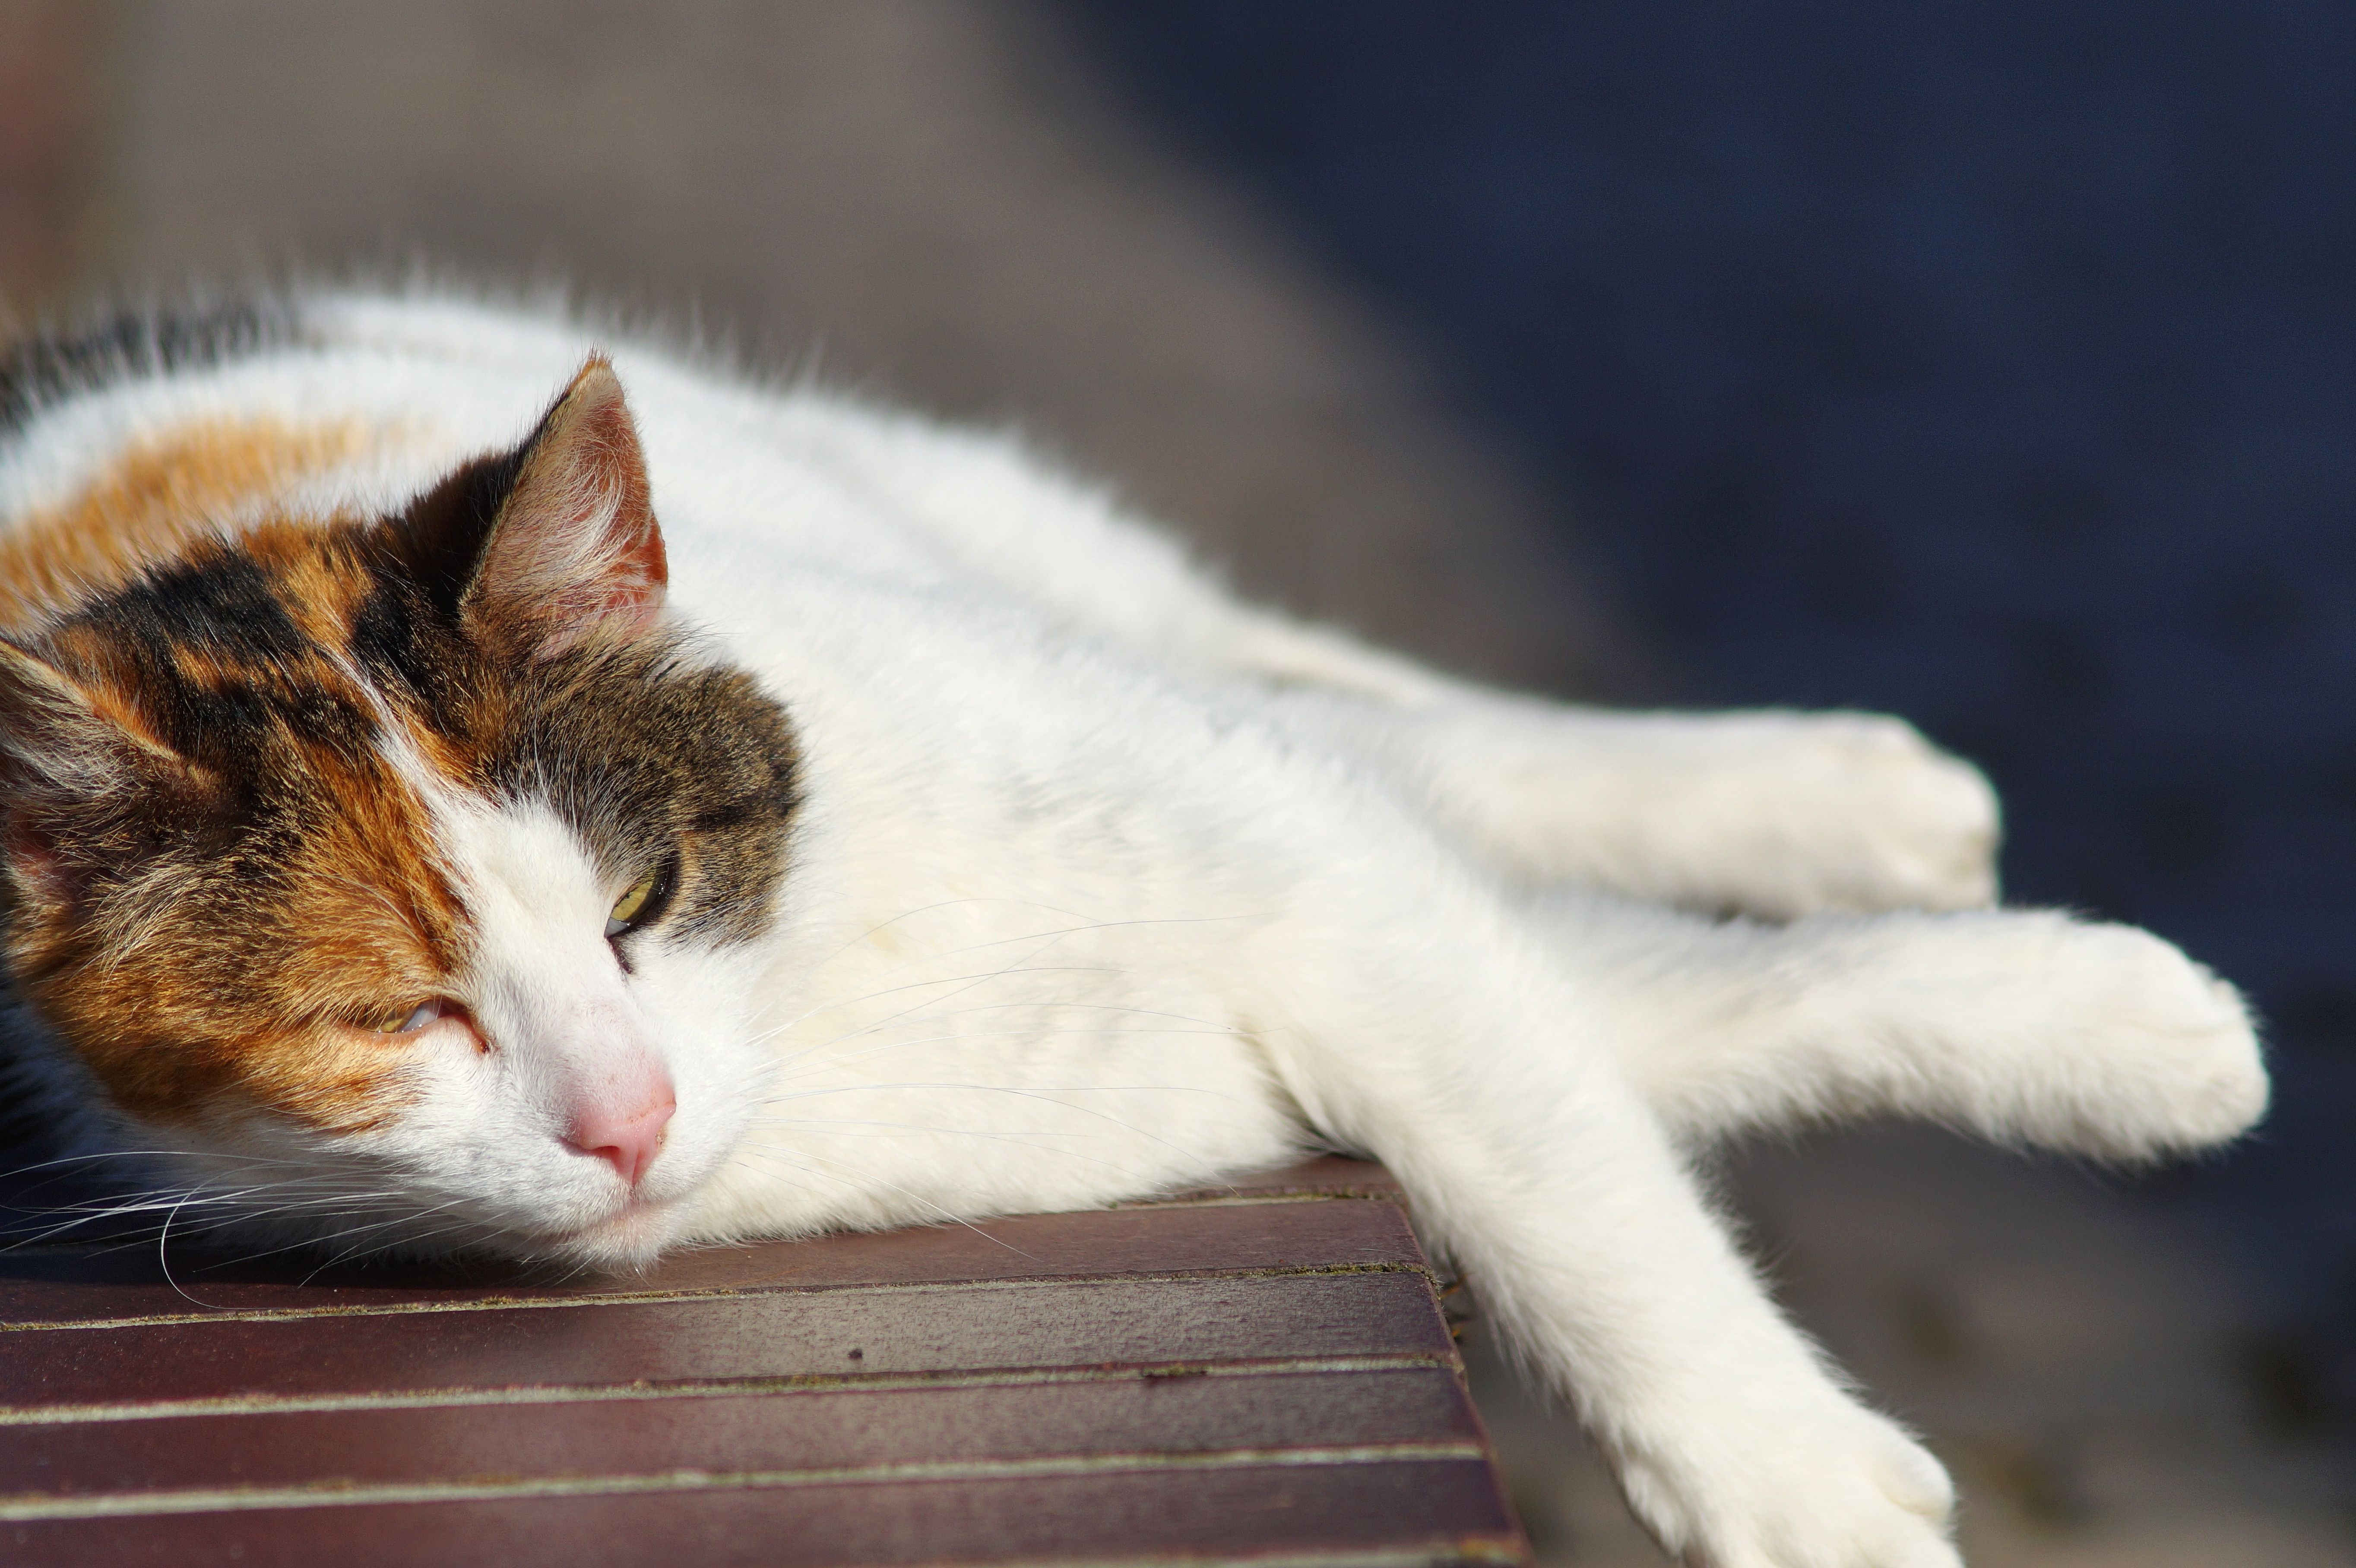
sun, white, wall, kitten, cat, mammal, rest, heat, close up, nose, whiskers, lazy, skin, vertebrate, small to medium sized cats, cat like mammal